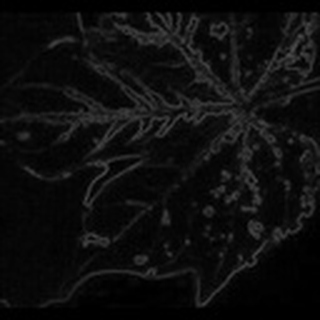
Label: cotton_bacterial_blight